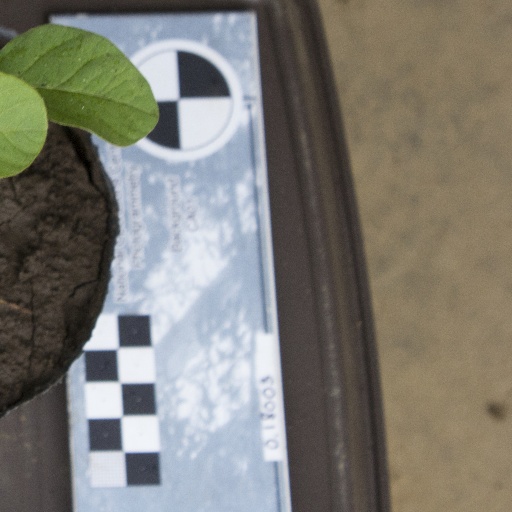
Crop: soybean